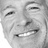
Emotion: happy